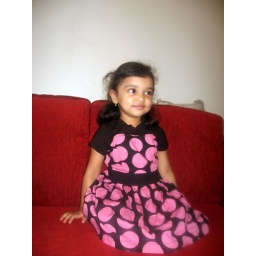
Anuva in black dress